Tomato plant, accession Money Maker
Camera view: vertical (180 deg); turntable rotation: 30 degrees
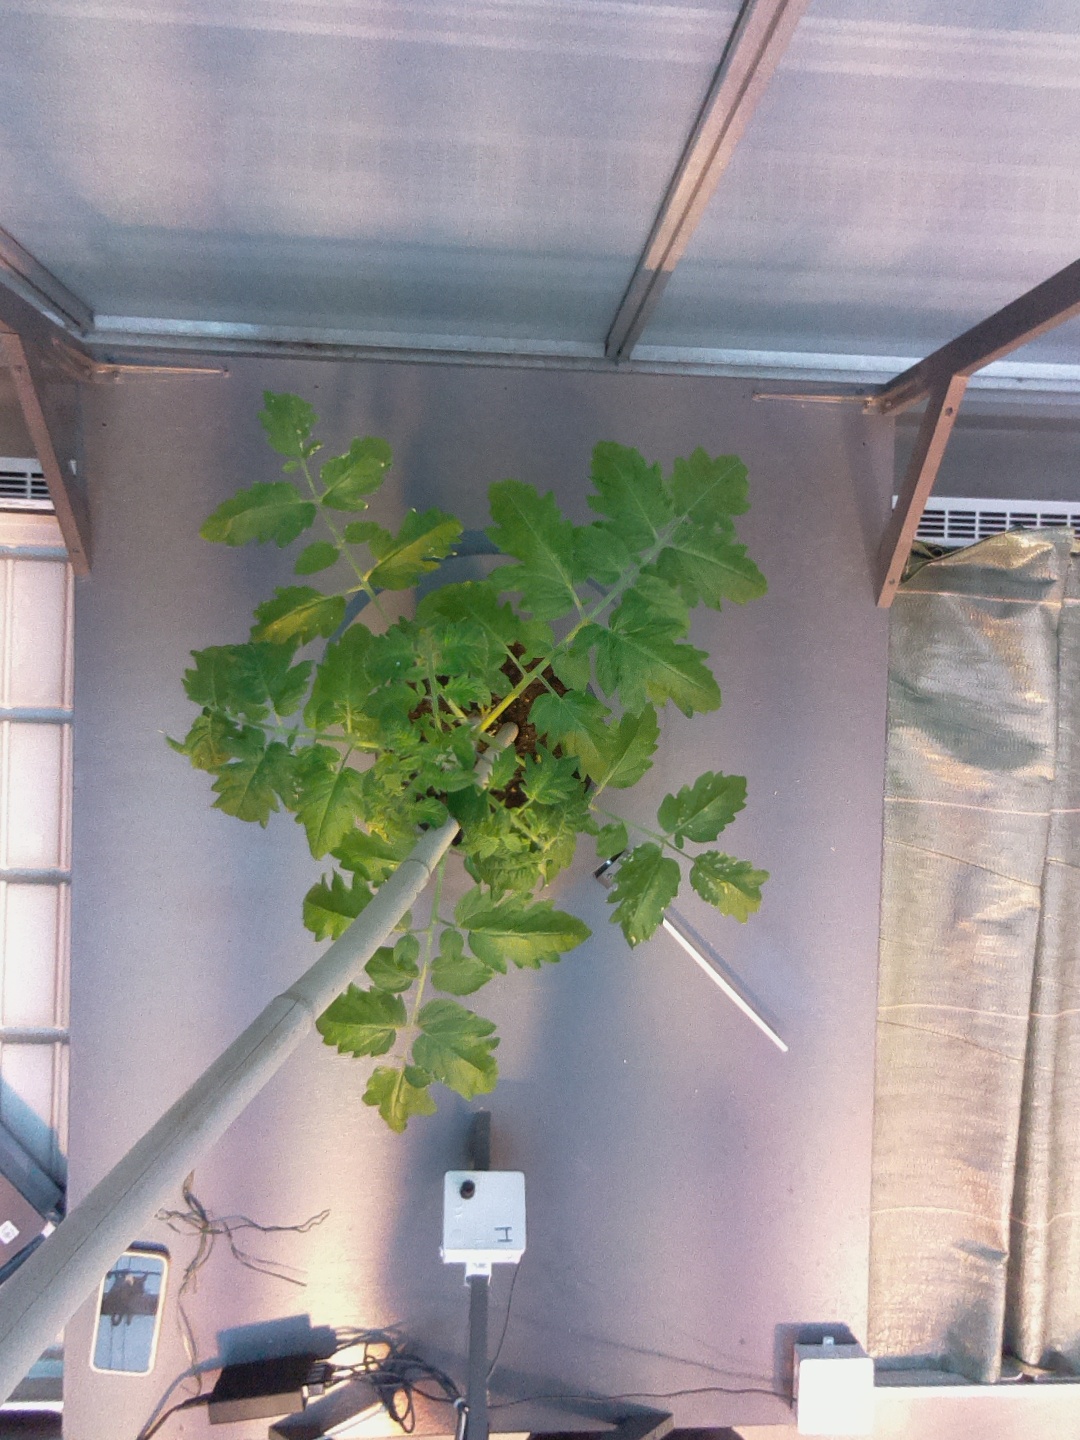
BBCH growth stage 14: 8 of true leaves visible